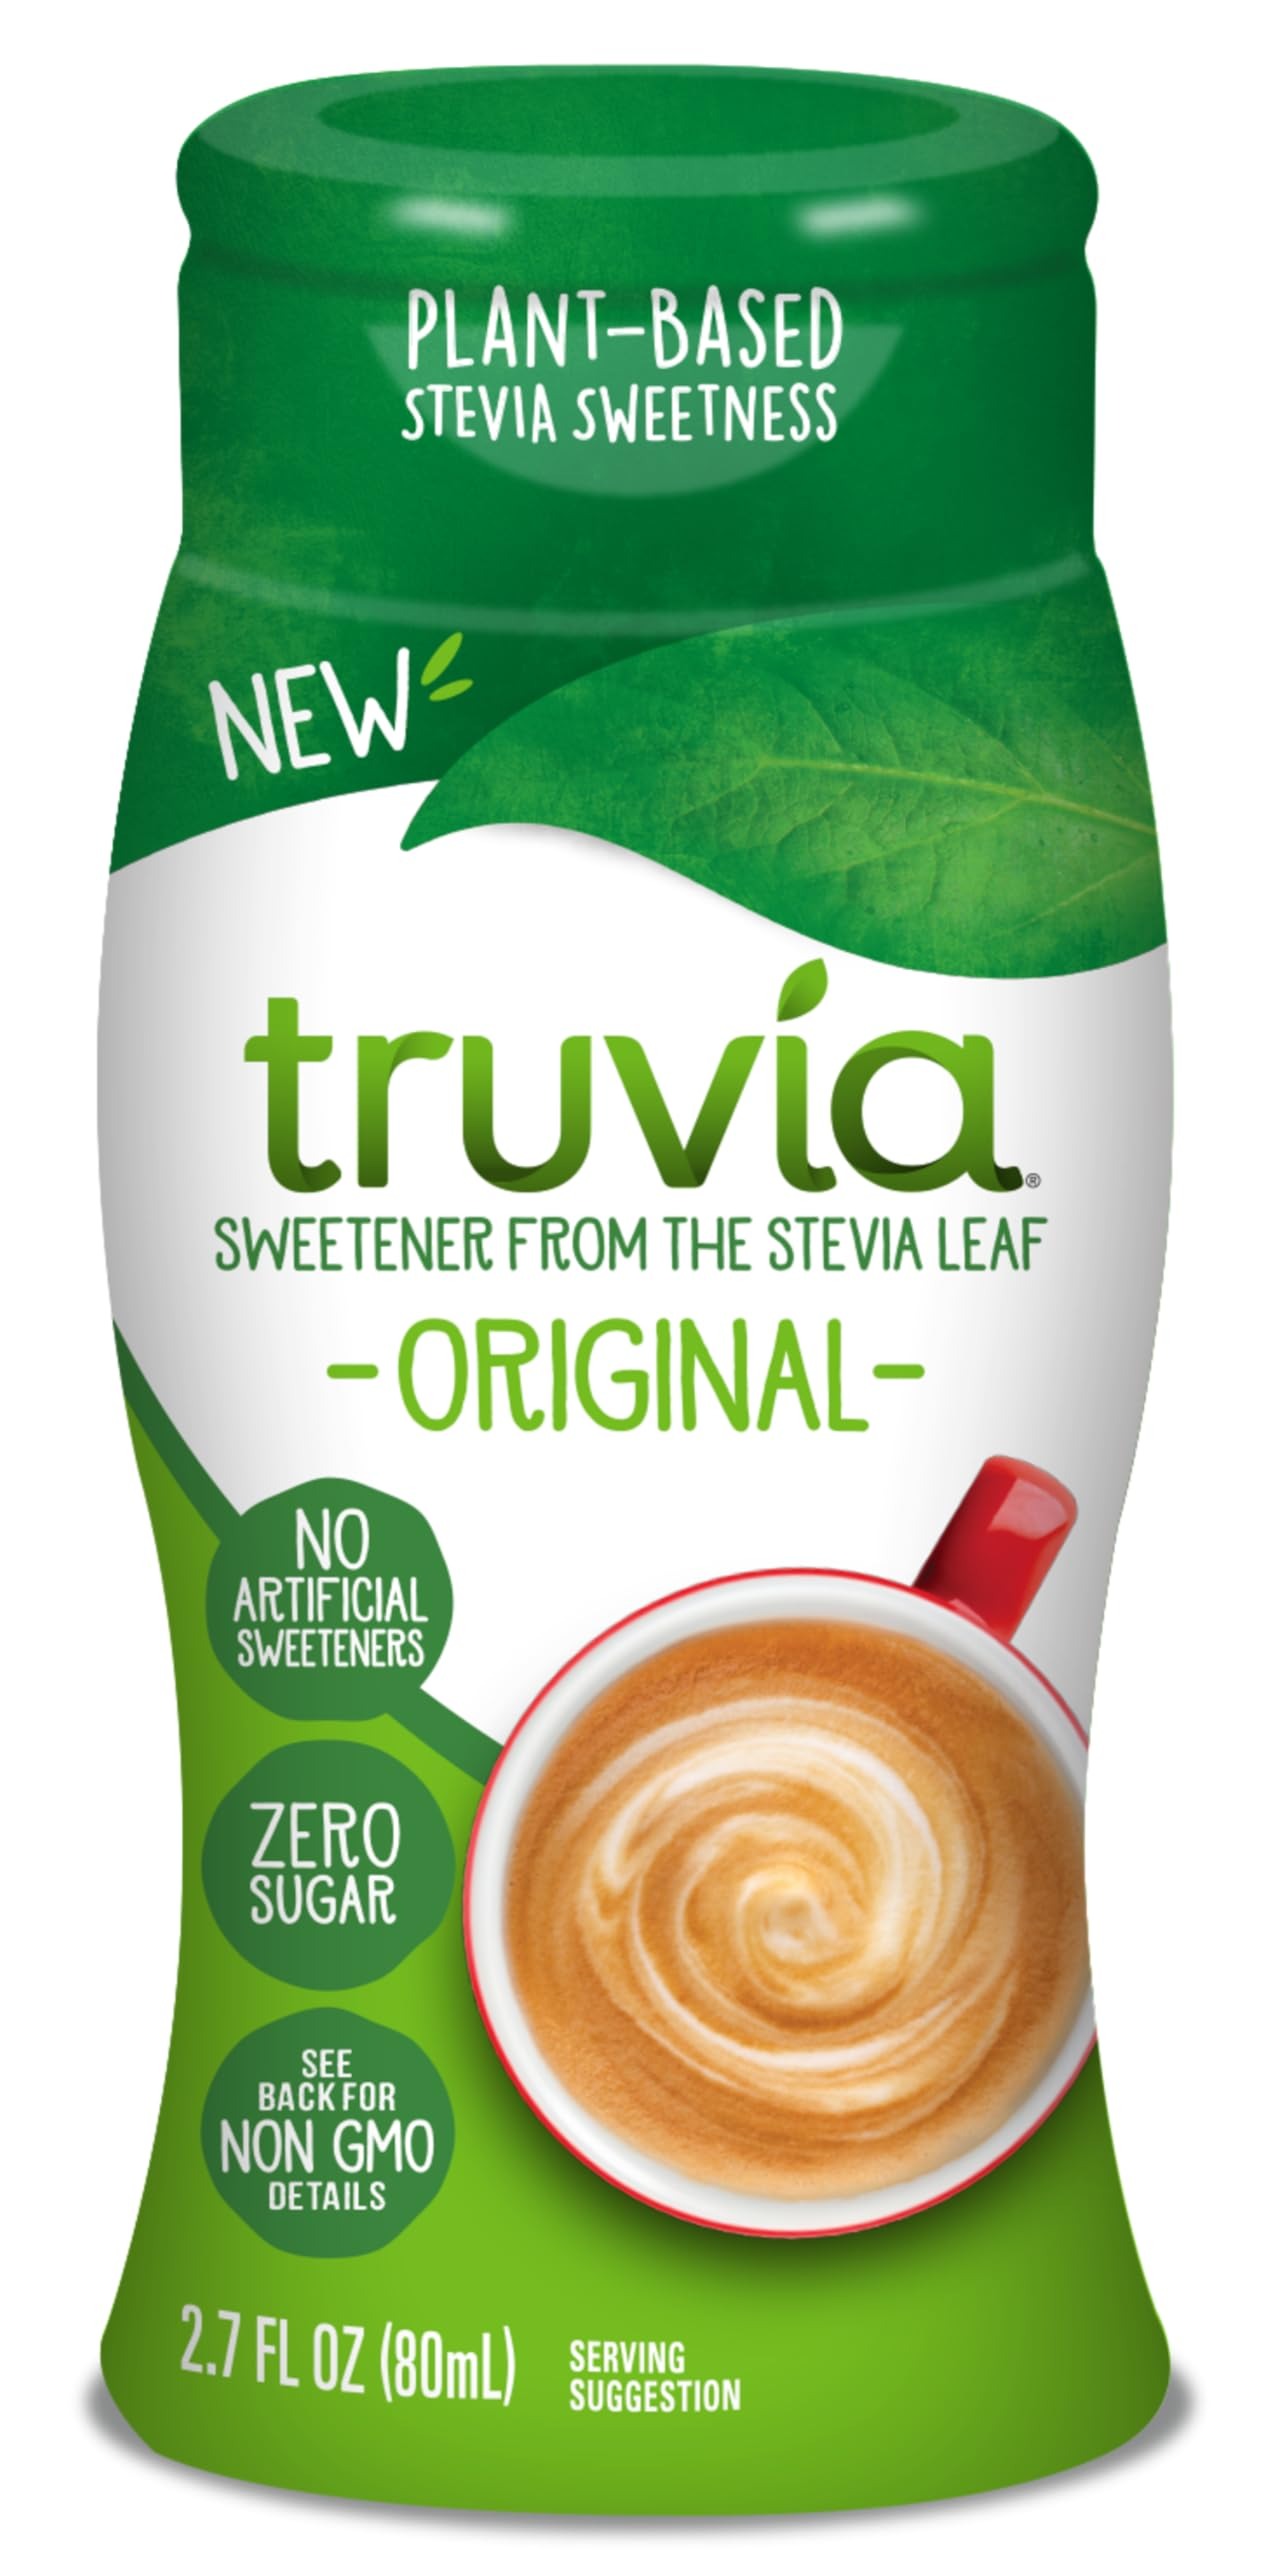
Item Name: Truvia Zero-Calorie Liquid Sweetener from the Stevia Leaf, 2.7 Fl Oz bottle, Original flavor (Pack of 1)
Bullet Point 1: Made with water, natural flavors, stevia leaf extract, potassium sorbate and citric acid
Bullet Point 2: Bottle contains 67 servings of Truvia Zero-Calorie Liquid Sweetener from the Stevia leaf
Bullet Point 3: 1/4 teaspoon serving sweetens like 2 teaspoons of sugar
Bullet Point 4: Non-GMO, gluten-free, sugar-free, kosher, contains no artificial sweeteners, and suitable for diabetics
Bullet Point 5: Sweeten to taste in hot or cold beverages, smoothies or yogurt
Value: 2.7
Unit: Fl Oz

Price: 4.49